South Russian State Polytechnic University

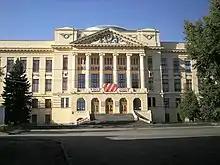
The main building on its 100th anniversary

During the years 1918 to 1920, the institution was named after Alexey Kaledin. Then the institution was renamed as Donskoy Polytechnic. In April 1930, the Don Polytechnic Institute was divided into several independent higher technical educational institutions which included: